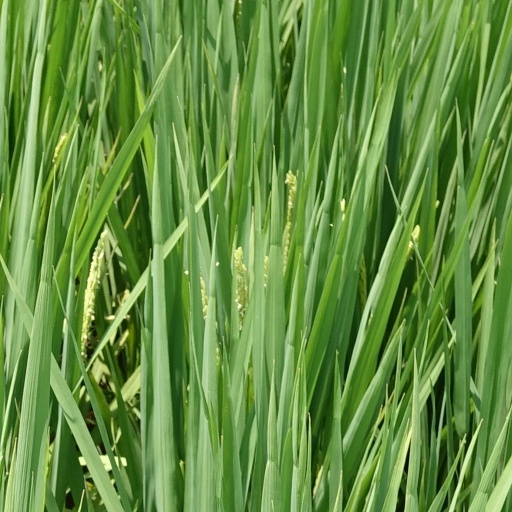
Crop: rice